History of the Jews in Slovenia

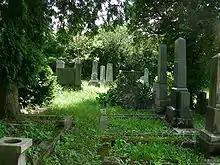
Jewish cemetery in Lendava, in the eastern Slovenian Prekmurje region

Under Communism in Yugoslavia, the Jewish community in Socialist Republic of Slovenia numbered fewer than 100 members. The Federation of Jewish Communities was reestablished and upon the establishment of the State of Israel (1948), the Federation sought and received permission from the Yugoslav authorities to organize Jewish emigration to Israel. 8,000 Yugoslav Jews, among them Slovene Jews, who were all allowed to take their property with them, left for Israel. In 1953, the synagogue of Murska Sobota, the only remaining after the Shoah, which the handful of Jewish survivors were unable to maintain and therefore sold in 1949 to the city, was demolished by the local Communist authorities to make way for new apartments. Many Jews were expelled from Yugoslavia as "ethnic Germans", and most of Jewish property was confiscated.